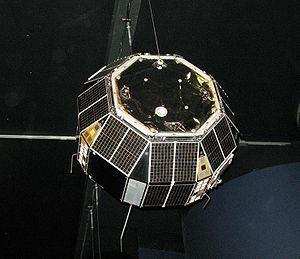
Le satellite artificiel Prospero, également connu sous l'appellation X-3, est le seul satellite britannique mis en orbite avec succès par un lanceur national. Prospéro fut lancé de la base australienne de Woomera le 28 octobre 1971 par un lanceur Black Arrow faisant du Royaume-Uni la 6ᵉ nation à mettre en orbite un satellite avec un lanceur domestique après l'Union soviétique, les États-Unis, la France, le Japon et la Chine. Une tentative précédente - le lancement par une Black Arrow du satellite Orba X-2 - avait échoué à la suite de l'extinction prématurée du deuxième étage de la fusée.